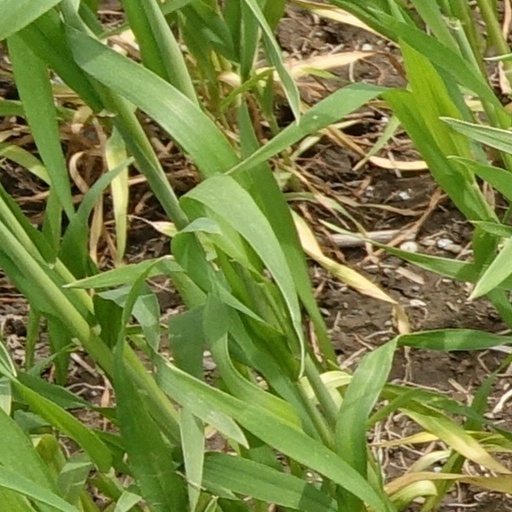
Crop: wheat